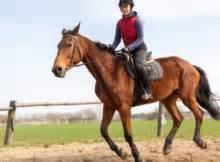
horse